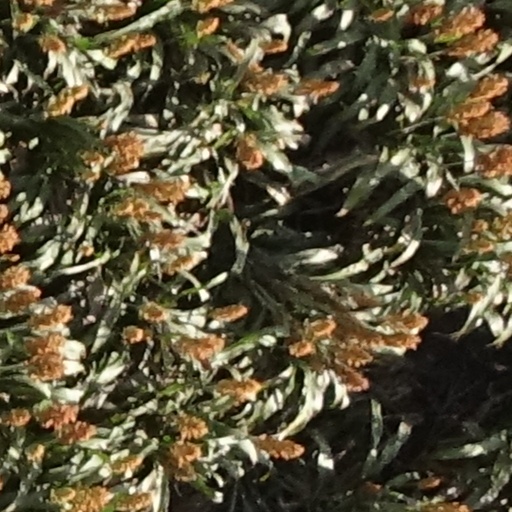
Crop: sorghum